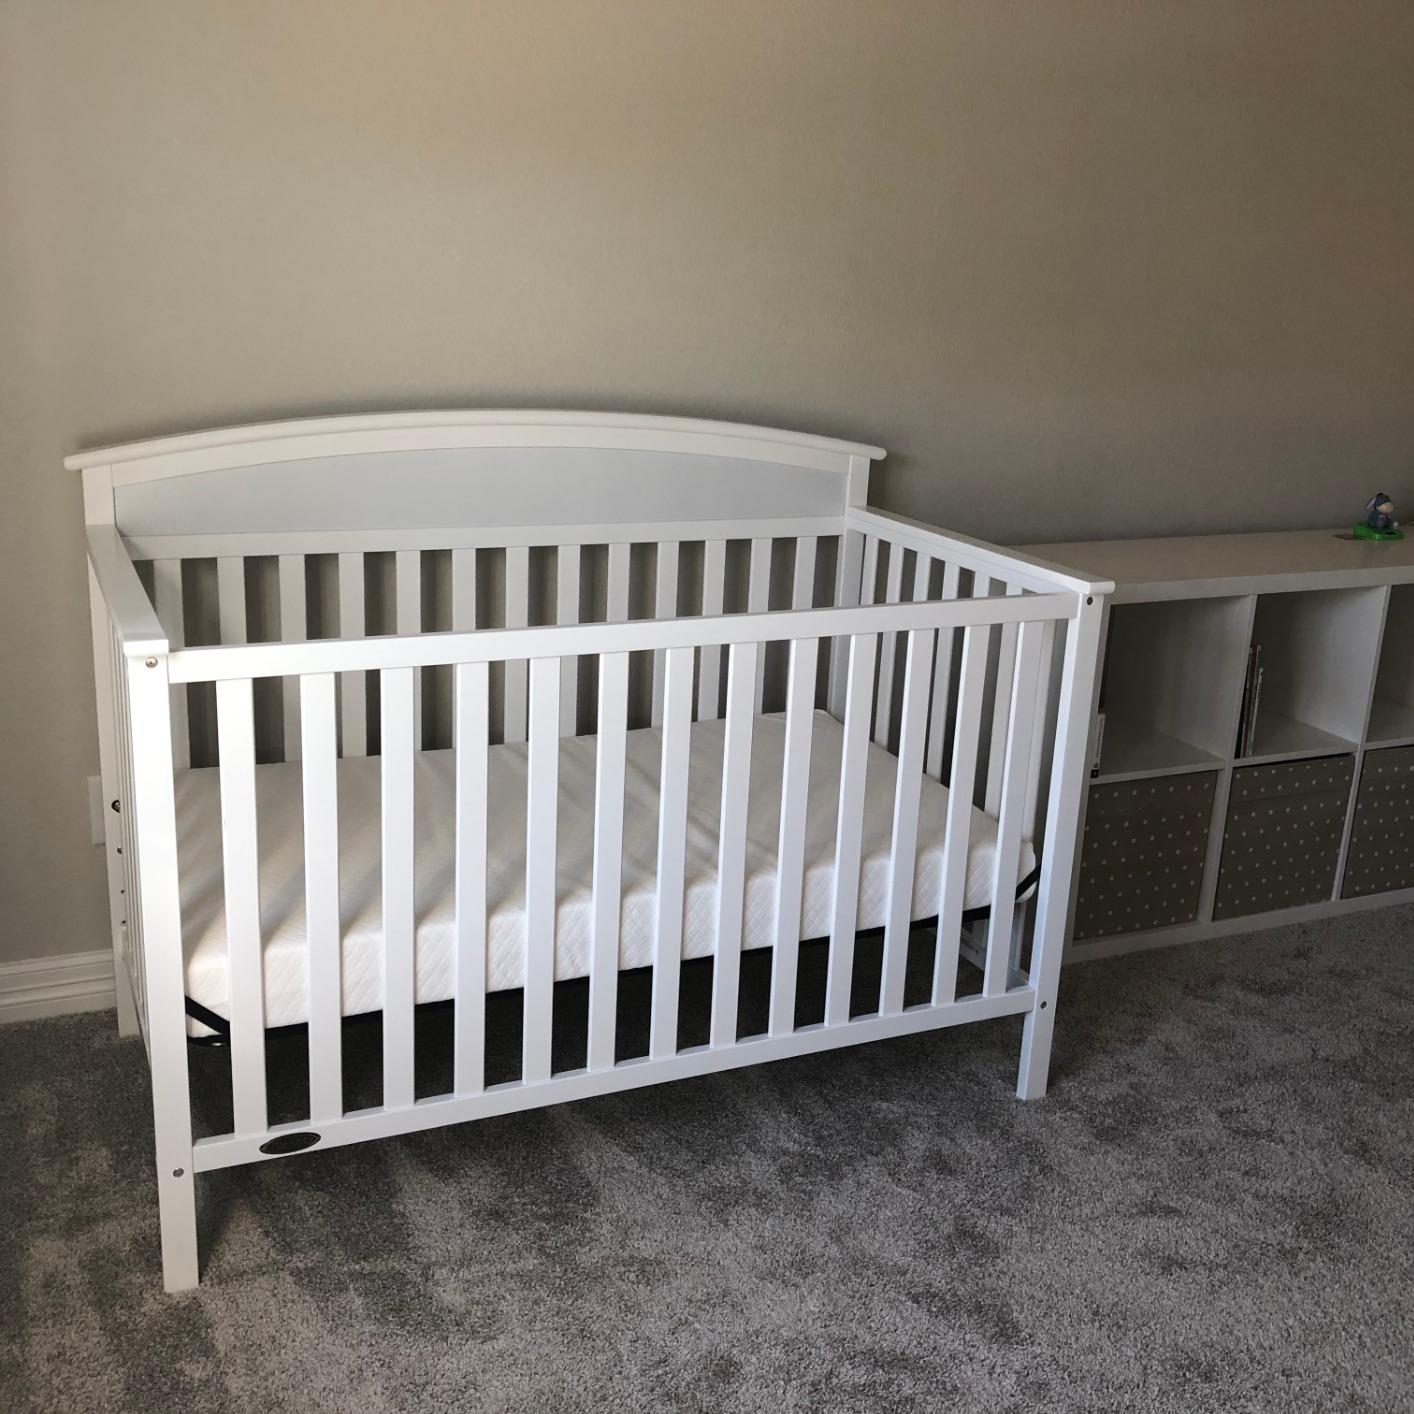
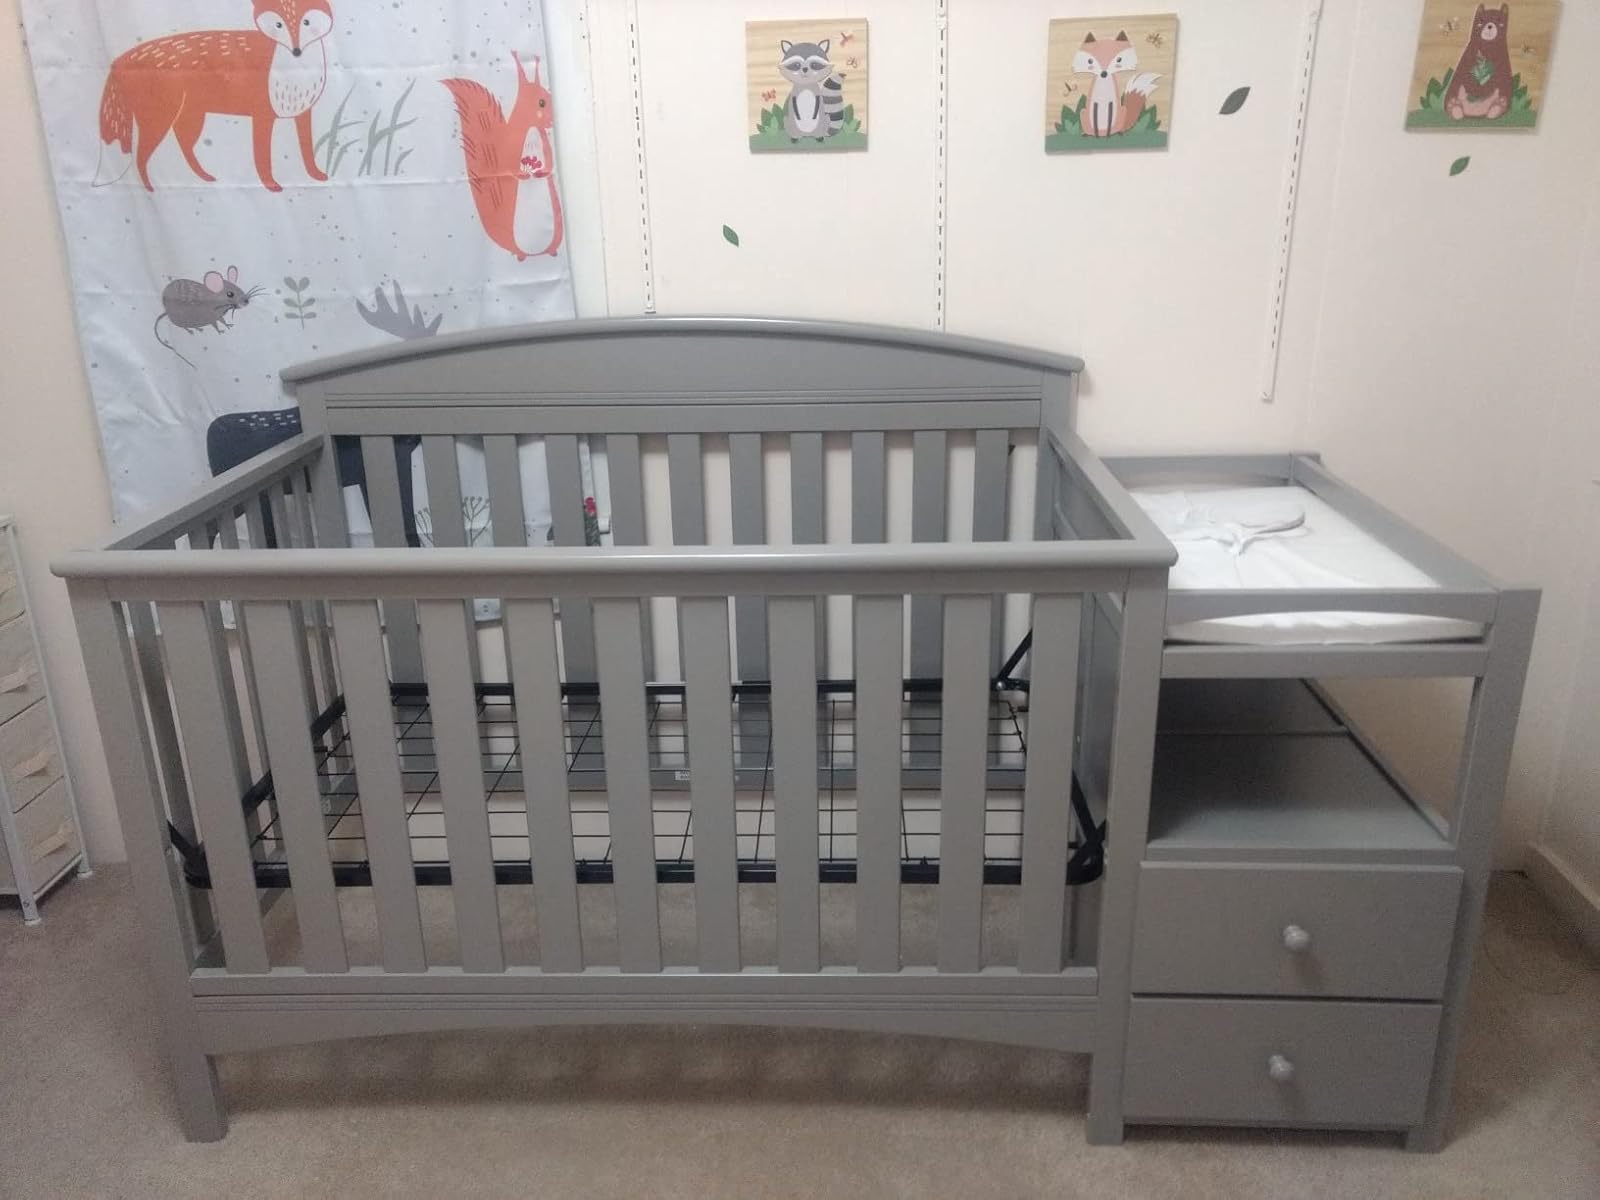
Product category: products_crib
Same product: no